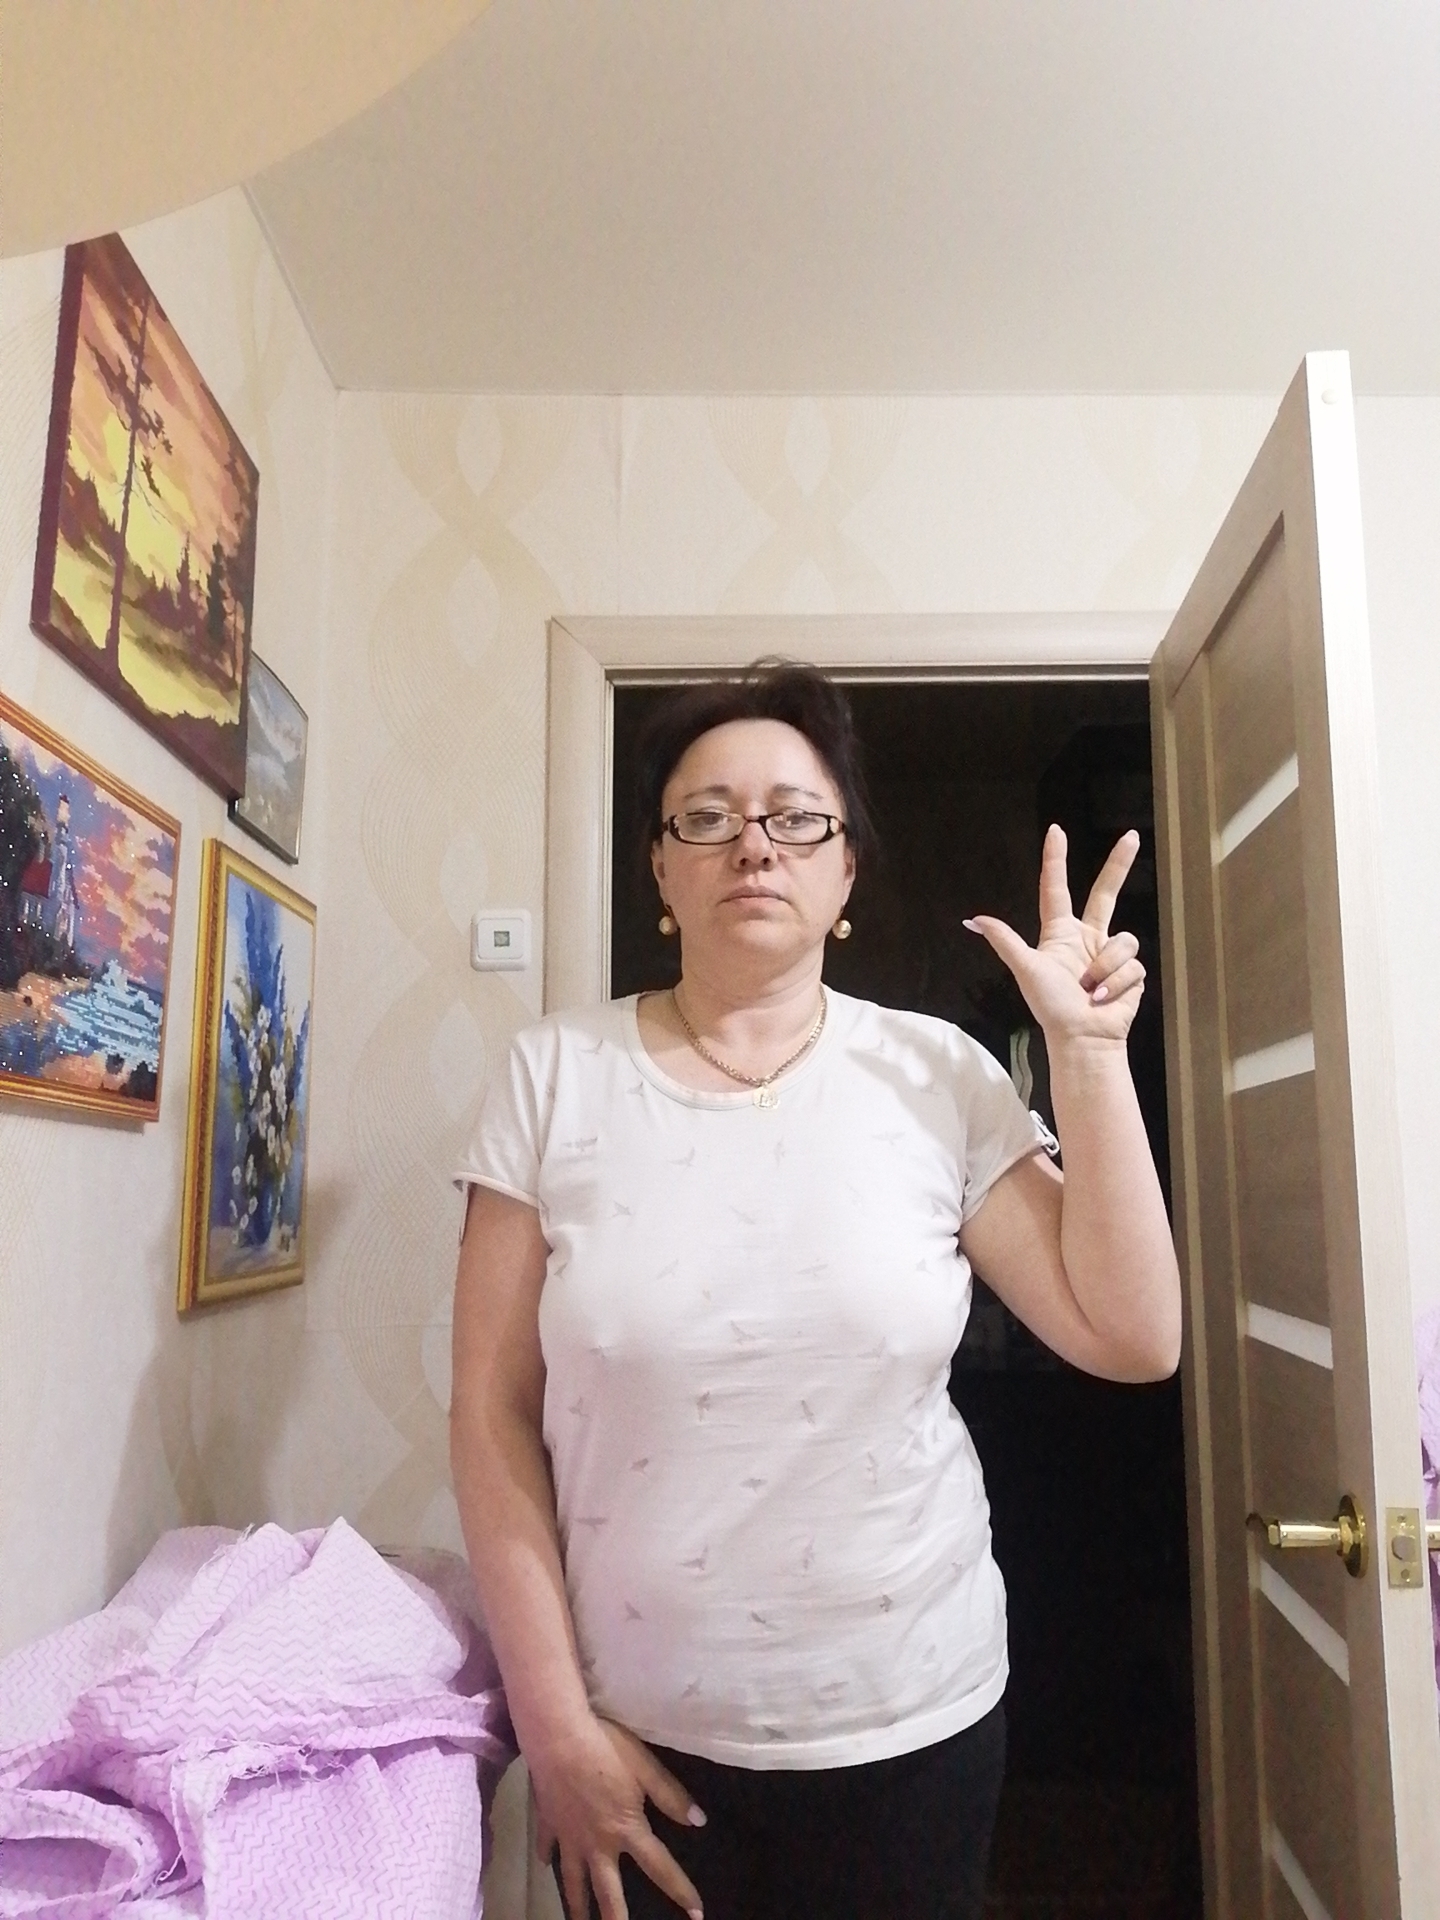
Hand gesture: three2